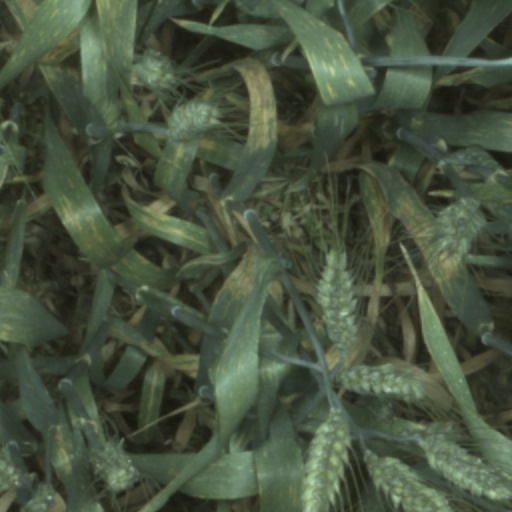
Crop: wheat